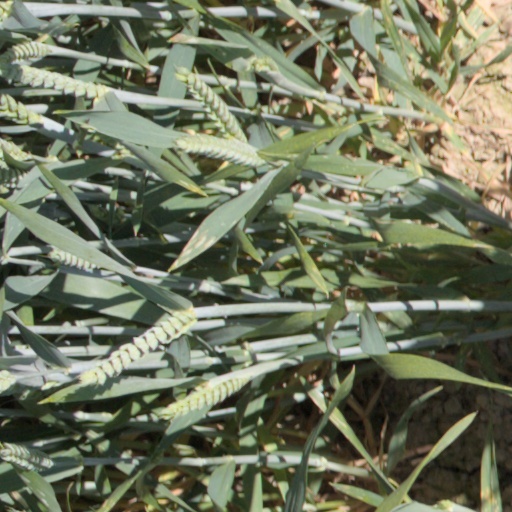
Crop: wheat